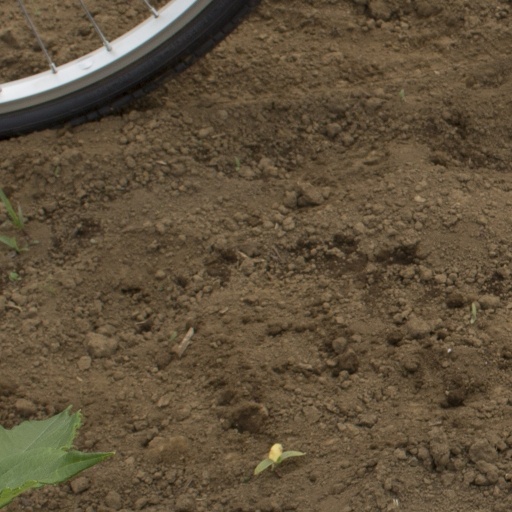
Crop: Jerusalem artichoke